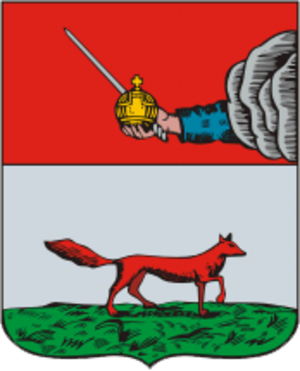
Mezen est une ville de l'oblast d'Arkhangelsk, en Russie, et le centre administratif du raïon de Mezen. Sa population s'élevait à 3 248 habitants en 2019.